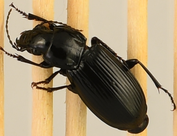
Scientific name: Pterostichus melanarius melanarius
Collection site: University of Notre Dame Environmental Research Center NEON (UNDE), plot UNDE_012